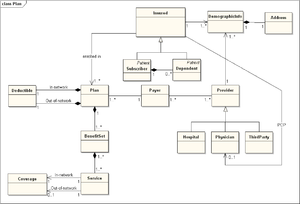
En génie logiciel, un modèle de domaine est le modèle conceptuel d’un domaine. Il comprend tant le comportement que les données. En ingénierie ontologique, c’est une représentation formelle d'un domaine de connaissance avec ses concepts, ses rôles, ses types de données, ses acteurs et ses règles, fondée typiquement sur une logique de description et mise en œuvre en langage OWL.